Reid and Sigrist R.S.3 Desford

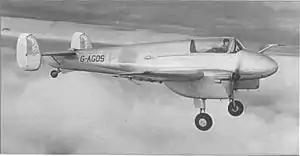
Reid and Sigrist R.S.3 c. 1945

The Reid and Sigrist R.S.3 Desford is a British twin-engined, propeller-driven, three-seat advanced trainer aircraft developed in the Second World War for postwar use. Although the R.S.3 was evaluated as a trainer, the type never entered production and was eventually rebuilt as the R.S.4 Bobsleigh as an experimental aircraft with the pilot in a prone position, seen as advantageous in minimising g-force effects in fighter aircraft.